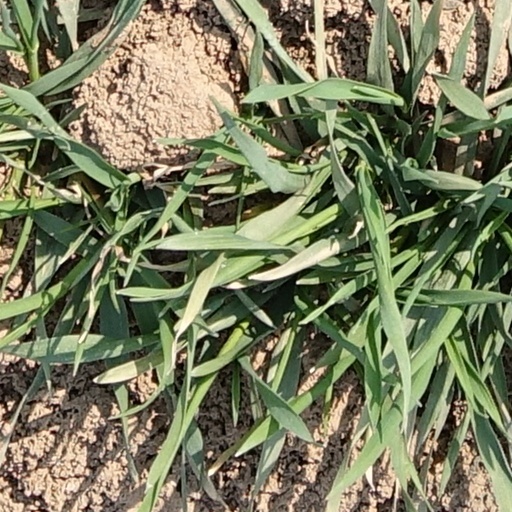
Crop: wheat